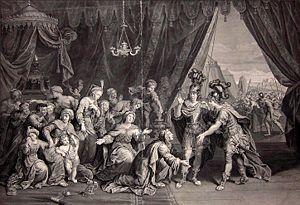
Alexandre le Grand et la famille du roi perse Darius III